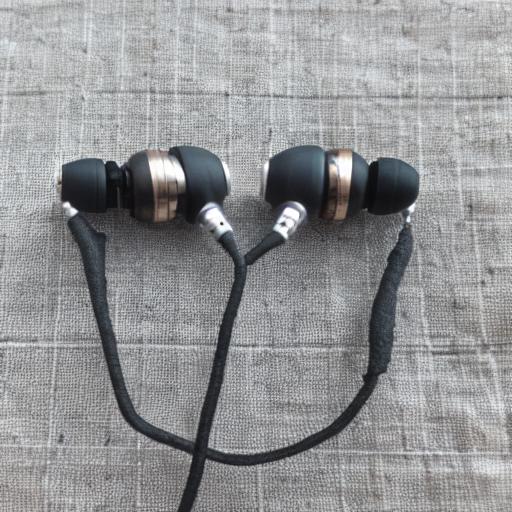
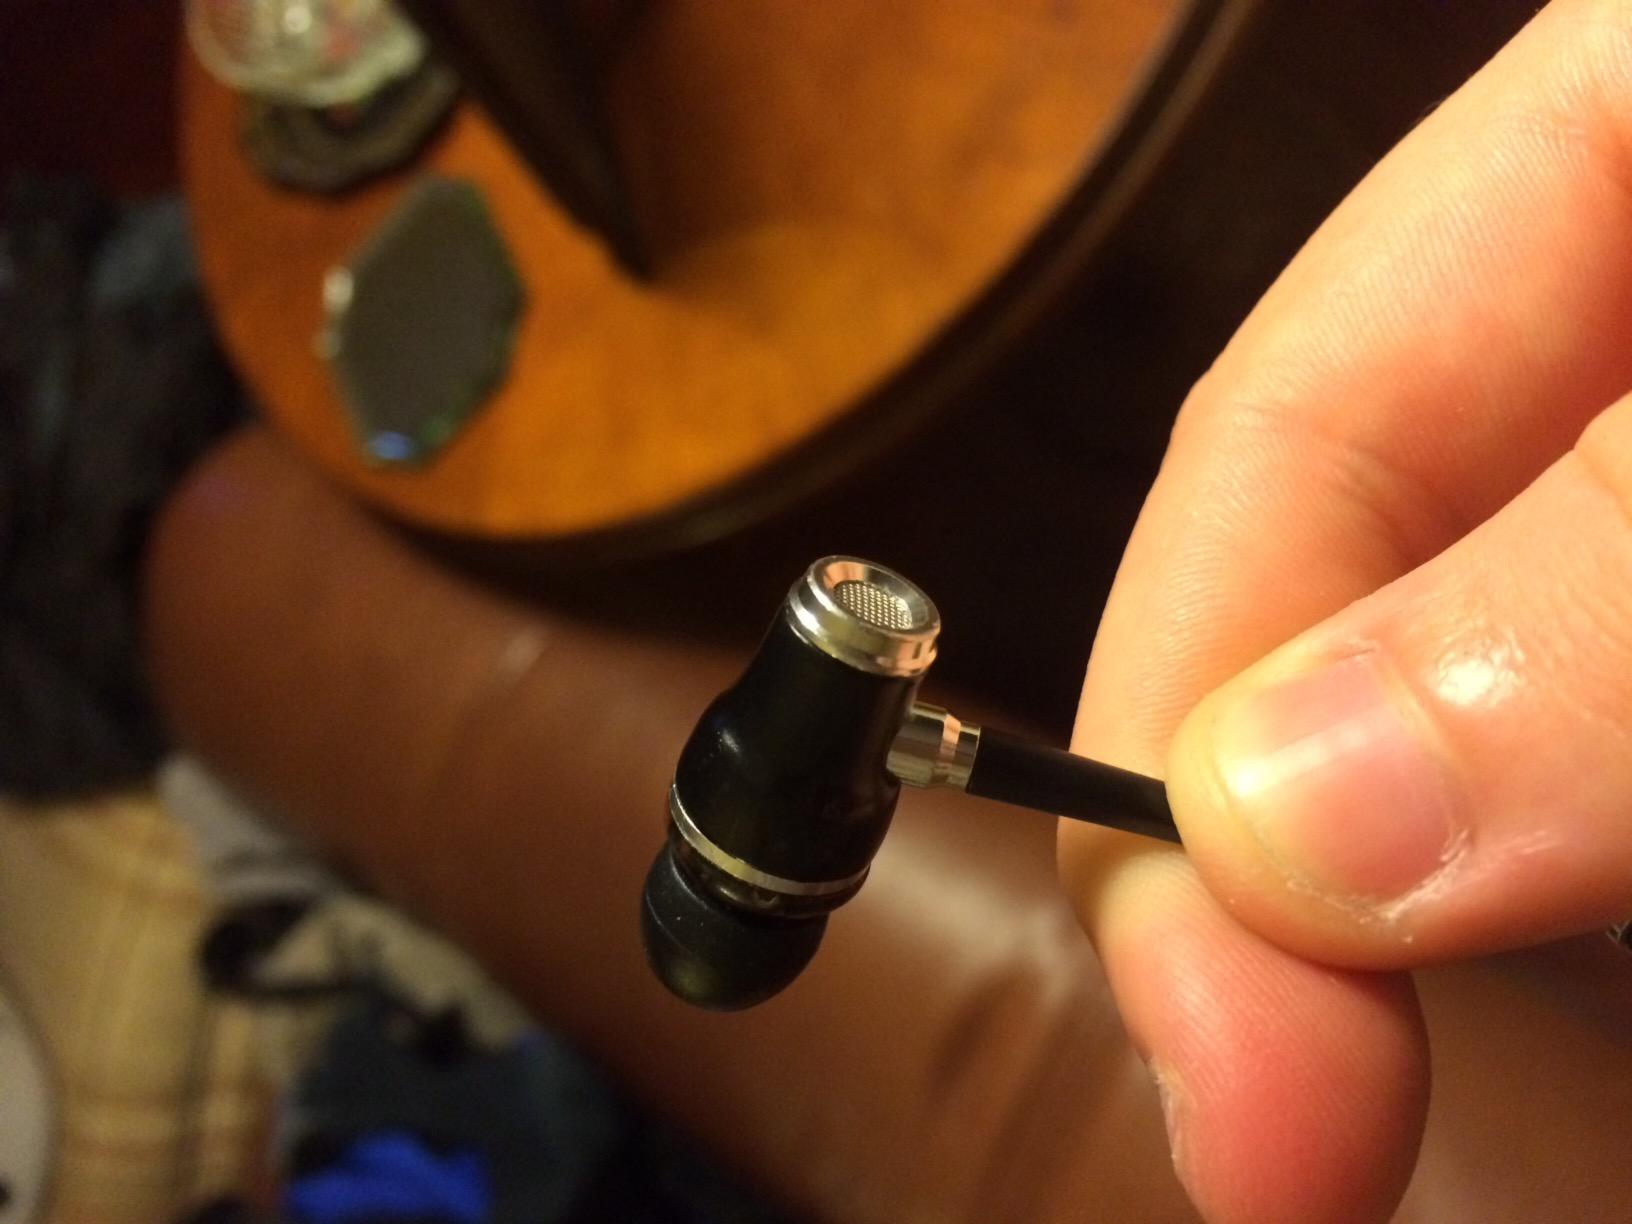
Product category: headphones
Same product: no